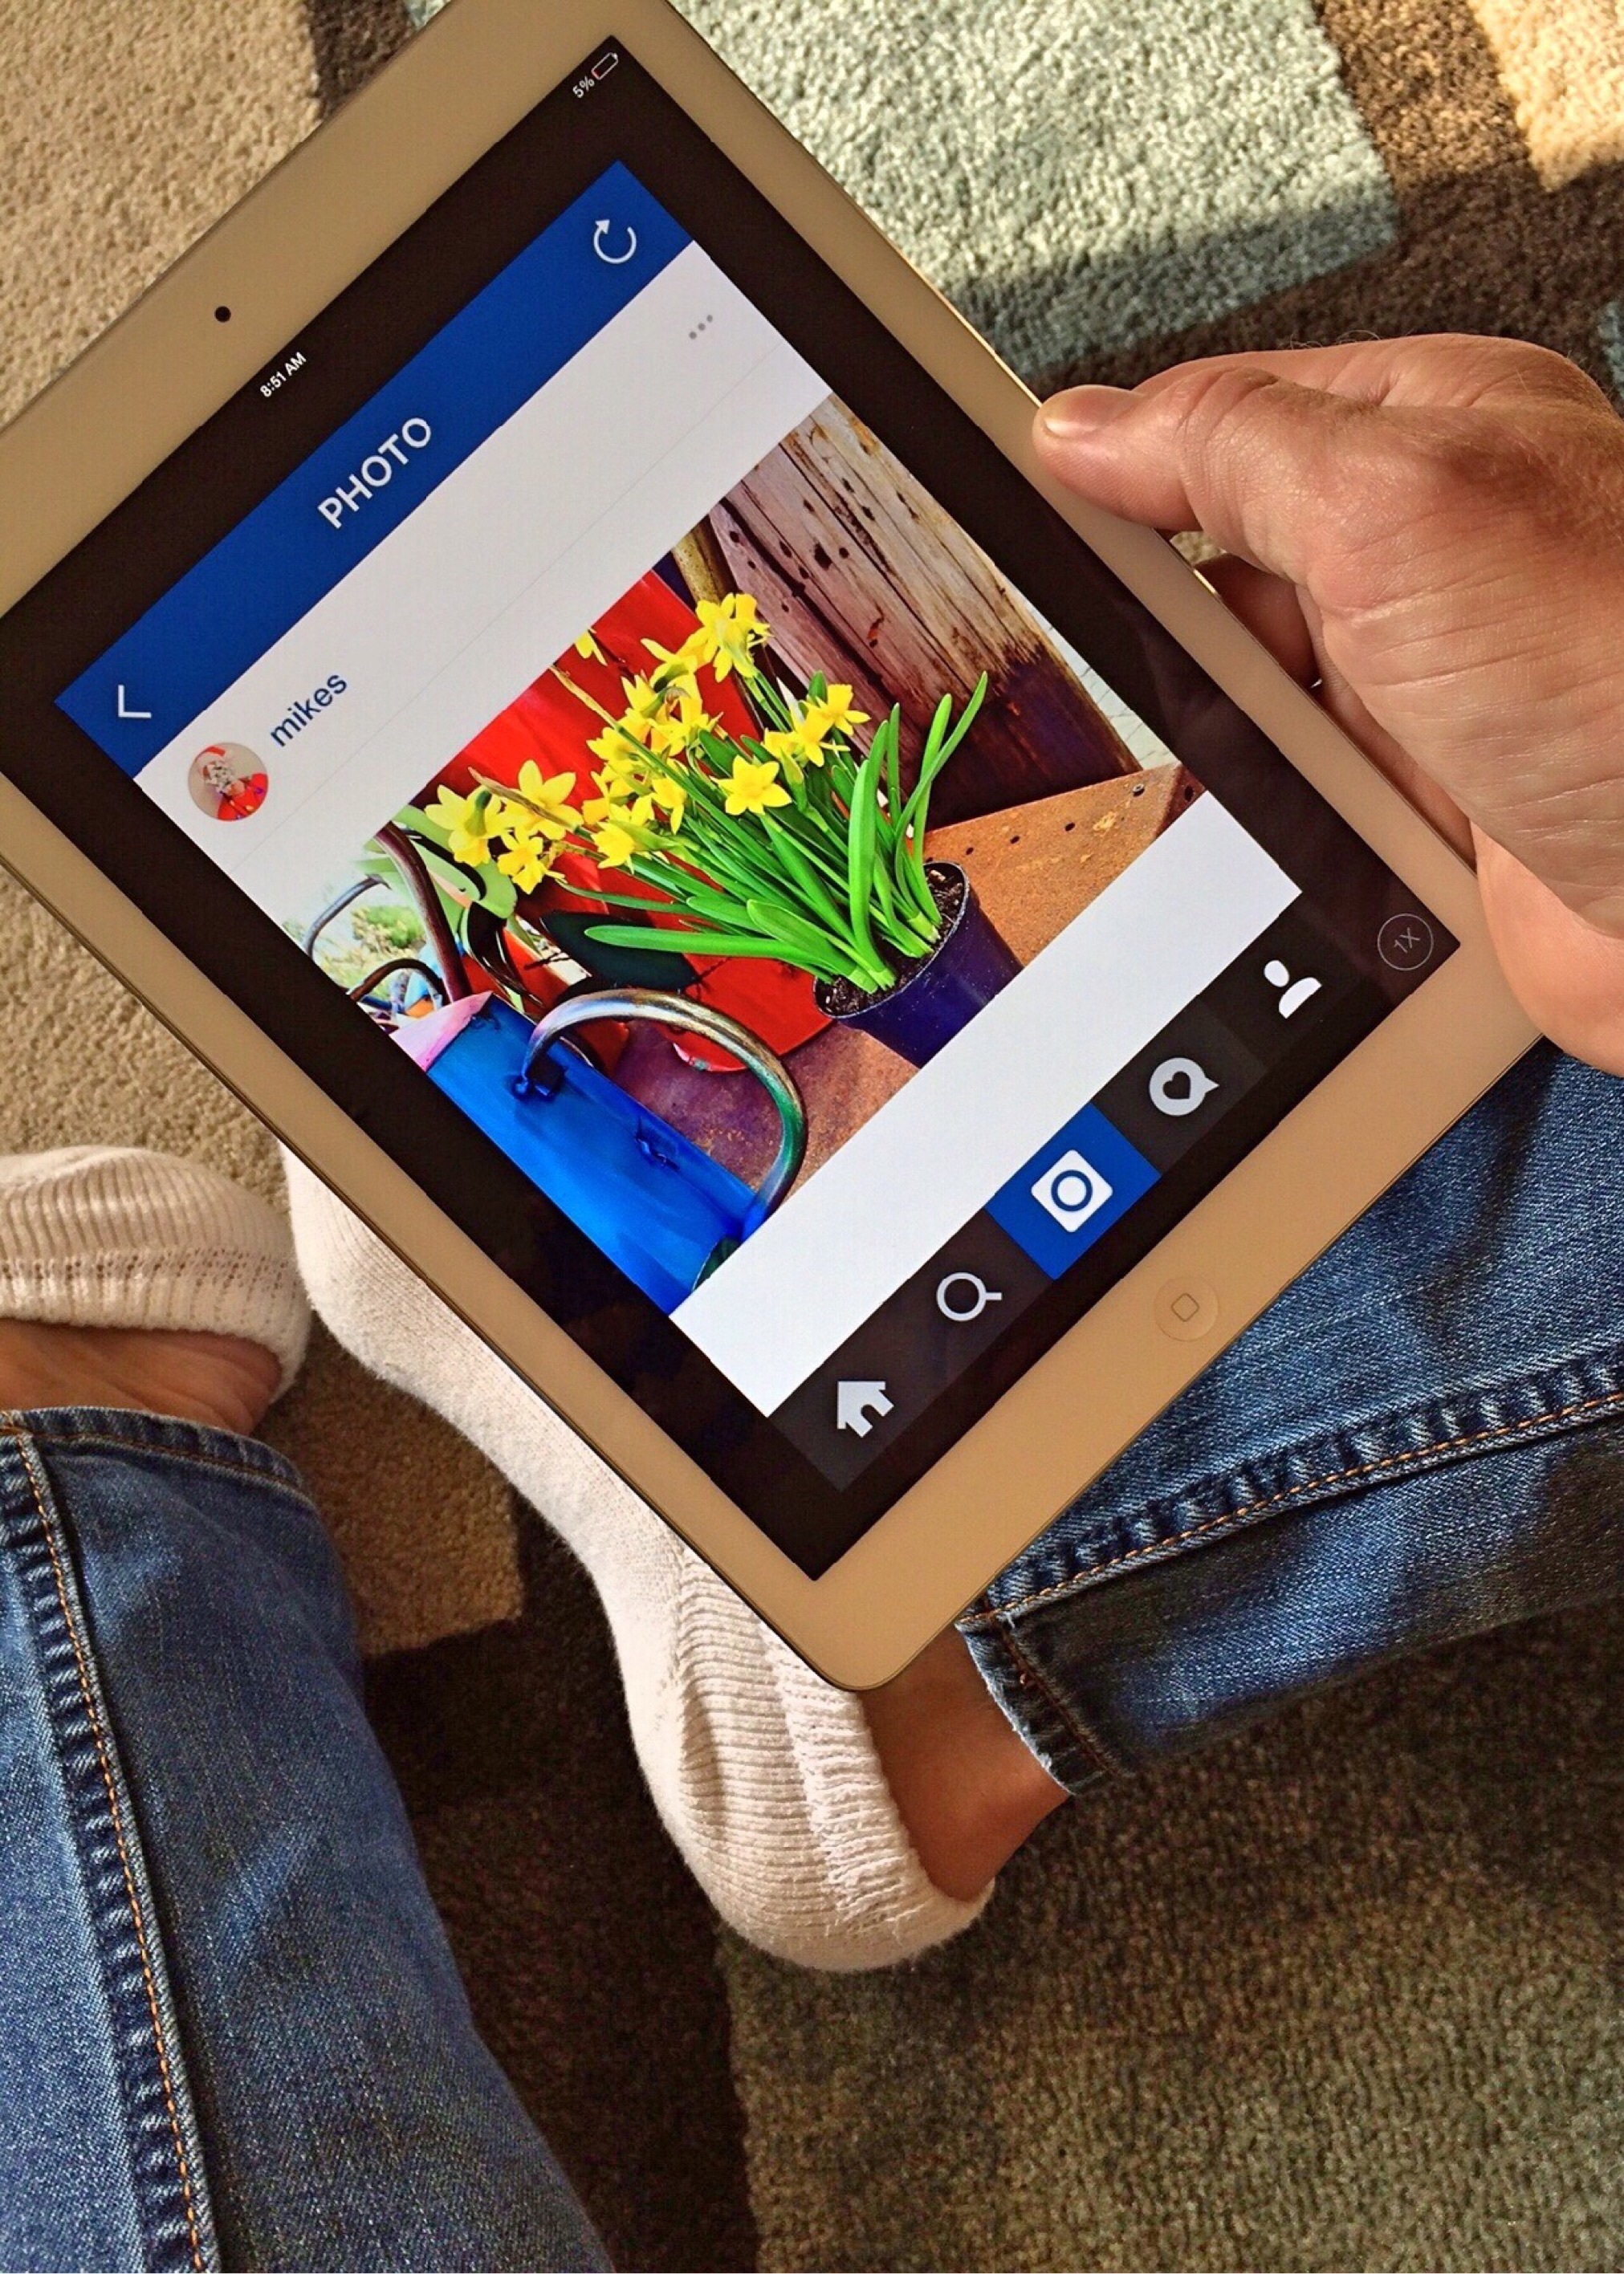
smartphone, ipad, technology, social, internet, telephone, gadget, mobile phone, brand, design, digital, instagram, screenshot, online, tablet computer, portable communications device, communication device